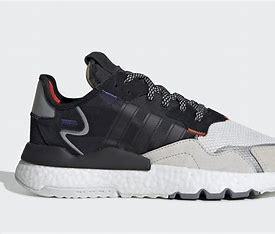
Brand: adidas
Model: originals Adidas Originals Nite Jogger